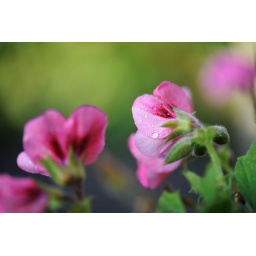
There is not a cloud in the sky; everything is covered in water from yesterday's rain. A perfect English summer's day!